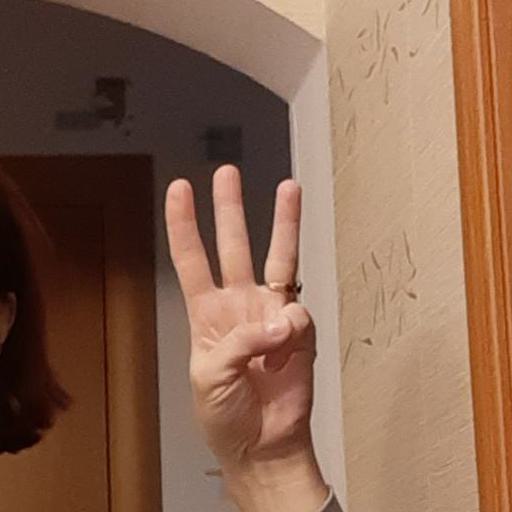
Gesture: three